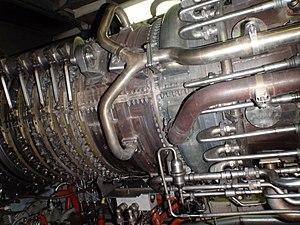
Le NGV Liamone est un navire à grande vitesse construit par les chantiers Alstom Leroux Naval pour la SNCM de 1999 à 2000. Baptisé du nom d'un fleuve corse, le Liamone, il est mis en service en juin 2000 entre Nice et la Corse. Affrété à partir de 2010 par la compagnie polynésienne Raromatai Ferry, il assure durant quelques mois les liaisons entre les différentes îles de la Polynésie française sous le nom de King Tamatoa avant d'être immobilisé à la suite des difficultés financières de son exploitant. Cédé 2012 à un armateur taïwanais et renommé Taimin Star, il est désarmé depuis 2015 et n'a toujours pas repris la mer.